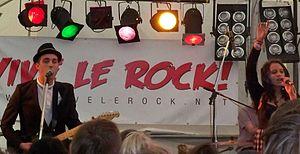
The Skints est un groupe de punk rock britannique, originaire de l'Est de Londres, en Angleterre. Le groupe associe punk rock, reggae, dub, et ska. Depuis 2008, le groupe a effectué de nombreuses tournées, associé notamment aux groupes Gym Class Heroes, Reel Big Fish, Less Than Jake, The Slackers, Gogol Bordello, Bedouin Soundclash, et The King Blues..